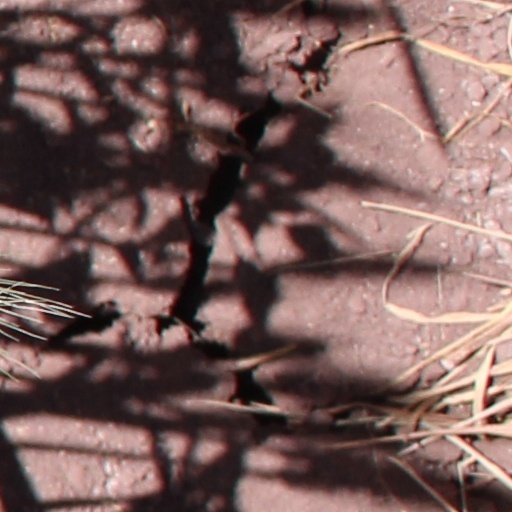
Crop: wheat